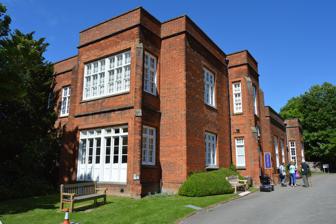
Building: Saffron Walden Museum
Country: United Kingdom
Year built: 1835
Museum in Saffron Walden Saffron Walden Museum The museum building Established 1835 Location Museum Street, Saffron Waldon , Essex CB10 1BN, England Coordinates 52°01′32″N 0°14′27″E / 52.02543°N 0.24079°E / 52.02543; 0.24079 Type Local museum Owner Saffron Walden Museum Society Employees 50 volunteers Website saffronwaldenmuseum .org Saffron Walden Museum is a local museum in Saffron Walden , Essex , east England. The museum is one of the oldest purpose-built museums in the United Kingdom. It is located in Museum Street within the town of Saffron Walden, set in an enclosed grass meadow near the ruins of the 12-century Walden Castle . The museum's collections cover ancient cultures, archaeology, ceramics and glass, costumes and textiles, geology, furniture and woodwork, social and local history, natural history, and world cultures. The collections also includes fine art paintings and sculptures. The museum has over 50 volunteers. The Saffron Walden Museum Society is voluntary charitable organisation that supports the museum and owns the building. It provides talks and events for members. Since the 19th century the museum has been home to a mummified child dating from the 3rd century AD. References